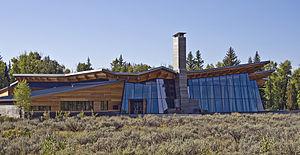
Centre d'accueil Craig Thomas, parc national de Grand Teton, Wyoming, États-Unis